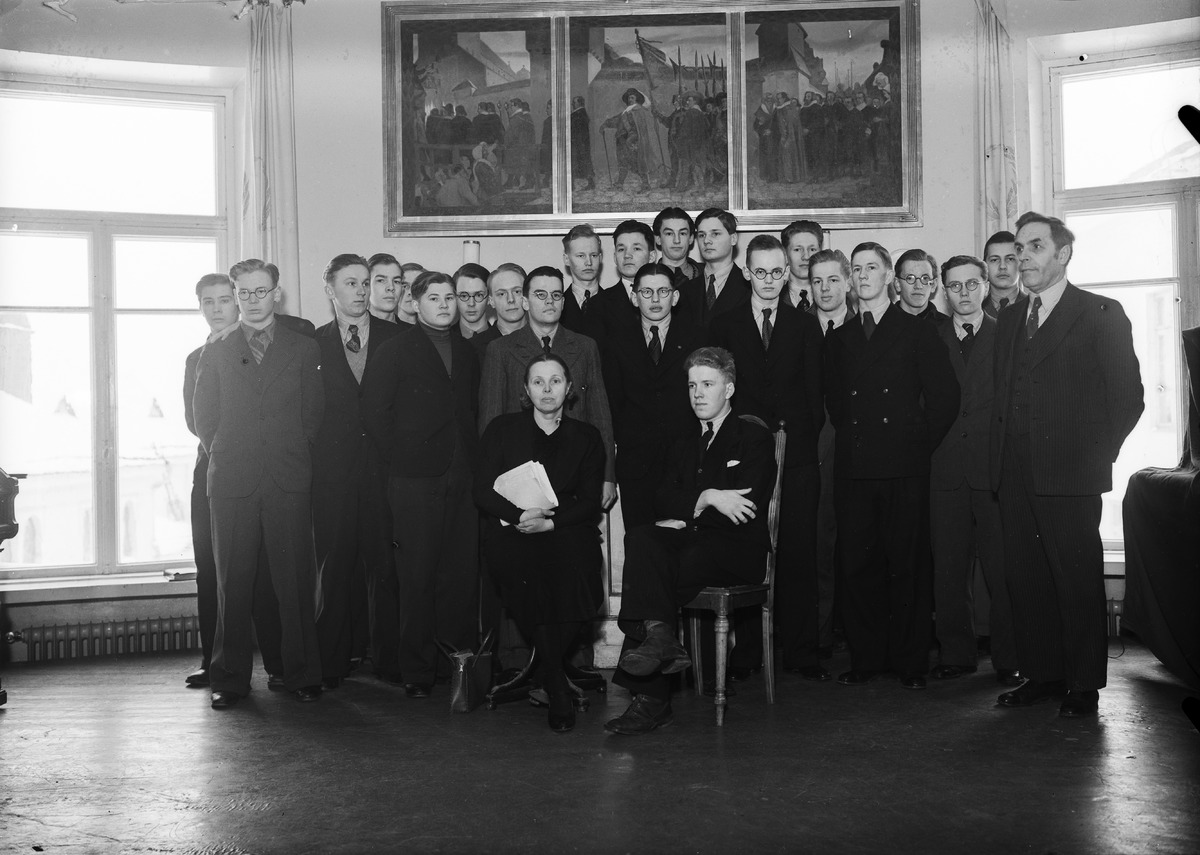
Oulun lyseon abiturientit
Oulu lyceum's candidates for the matriculation examination
sisällön kuvaus: Oulun lyseon abiturientit 24.2.1937. content description: Oulu lyceum's candidates for the matriculation examination on February 24, 1937.
Vuosi: 1937
Paikka: Suomi, Oulu, Suomi, Pohjois-Pohjanmaa, Oulu
Aiheet: Oulun lyseo; abiturientit; lyseot; poikakoulut; ryhmäkuva; ylioppilaat; ylioppilastutkinto; lyceums; boy schools; matriculation examination; Oulu lyceum